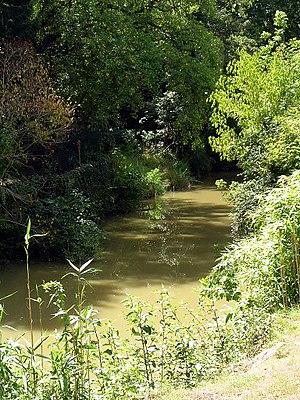
Mont-de-Marsan (Landes, France) - Le Midou à l'aval immédiat du donjon Lacataye.